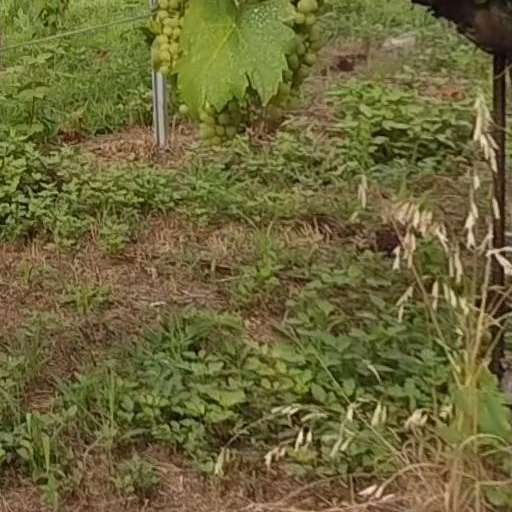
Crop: grape